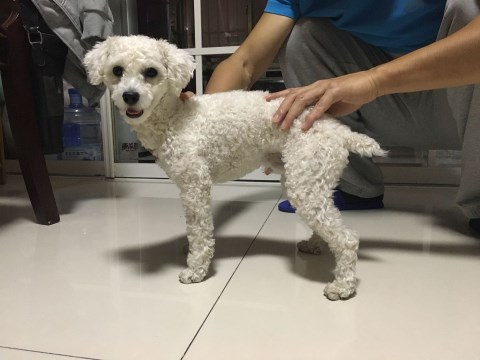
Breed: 3083-n000117-Bichon_Frise